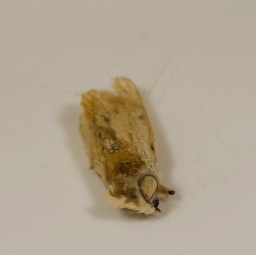
Rather tatty looking moth found in the hostel bathroom. Perhaps an ex white ermine